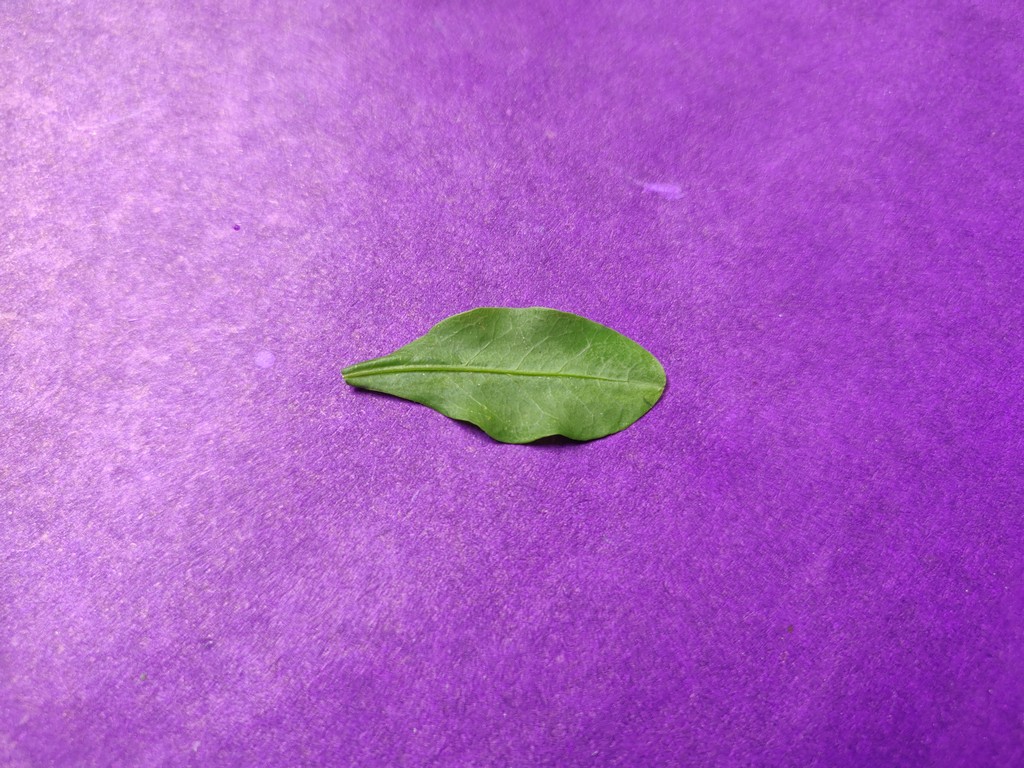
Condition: Healthy
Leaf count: single
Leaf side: front